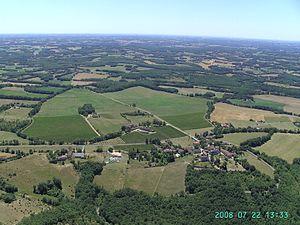
Vue du ciel du village de Lacapelle-cabanac
Lacapelle-Cabanac est une commune française, située dans le département du Lot en région Occitanie.